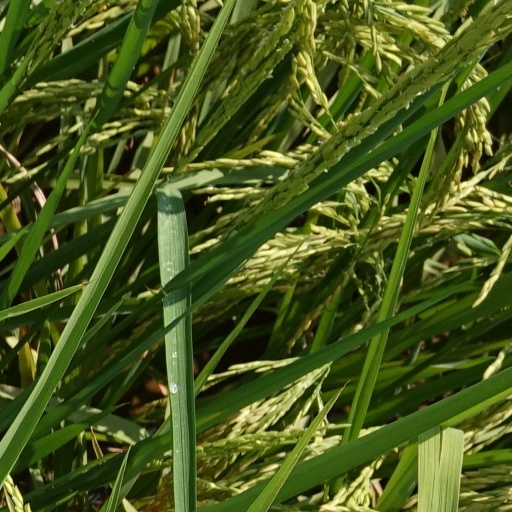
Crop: rice